Myristica swamp

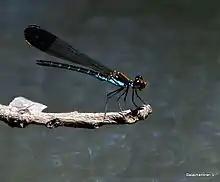
Myristica Sapphire, ("Calocypha laidlawi"); a damselfly found only in Myristica swamps.

Nair and colleagues in southern Kerala in 2007 focussed on fauna also. Faunal biodiversity of the Myristica swamps consisted of Platyhelminthes- (Bipalium-2, tapeworm-1) 3 species, Nemathelminthes – 1 species, Annelida (Oligochaeta -2and Hirudinea-2) 4 species, Mollusca- 10 species, Unidentified Crustacean-1 species, Insecta- 281 species belonging to 83 identified families, Myriapoda- 6 species and Arachnidae 54 species, Pisces 14 species, Amphibia 56 species, Reptilia 55 species, Aves 129 species and Mammalia 27 species. Quantitative analysis of herpetofauna revealed that the differences in the environmental characteristics inside and outside the swamp play an important role in regulating the species diversity and abundance of both amphibians and reptiles. Amphibians were more susceptible to environmental changes. Patterns of diversity and abundance during day and night, across swamps and among months varied. There was no significant difference in patterns of diversity and abundance recorded during the two years. Many of the animals documented belong to red list and endemic categories.